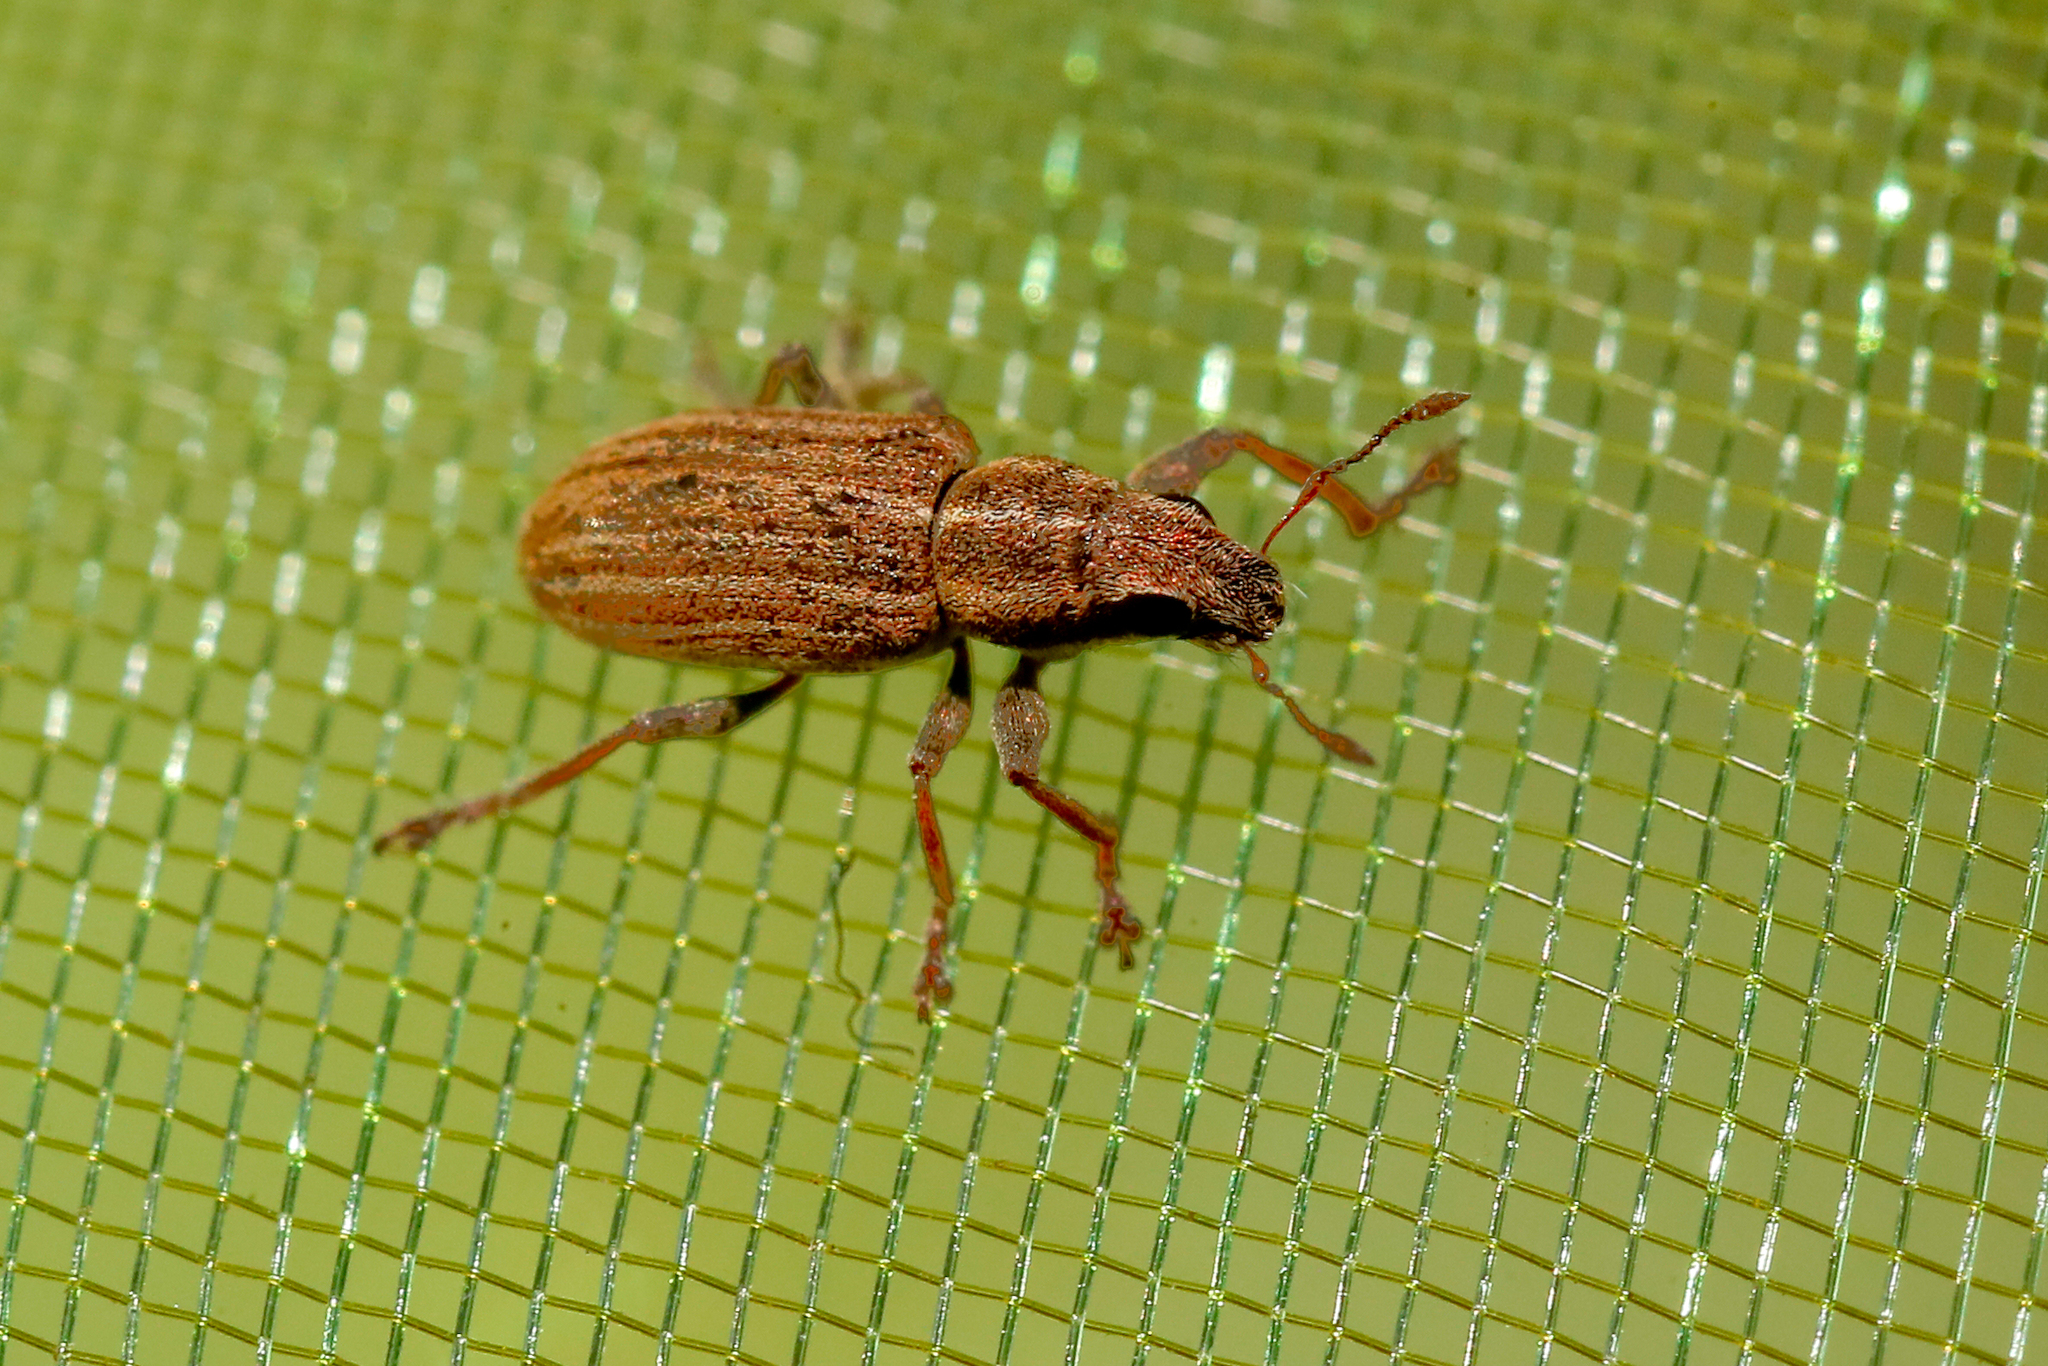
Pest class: pea_leaf_weevil